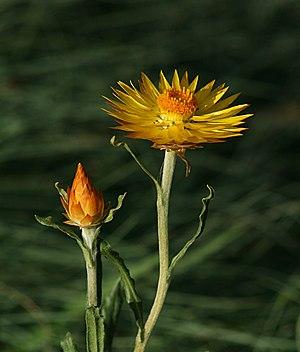
Xerochrysum subundulatum. Photo prise le long de la Riverside Walk à Thredbo, une région alpine de la Nouvelle Galles du Sud, en Australie.